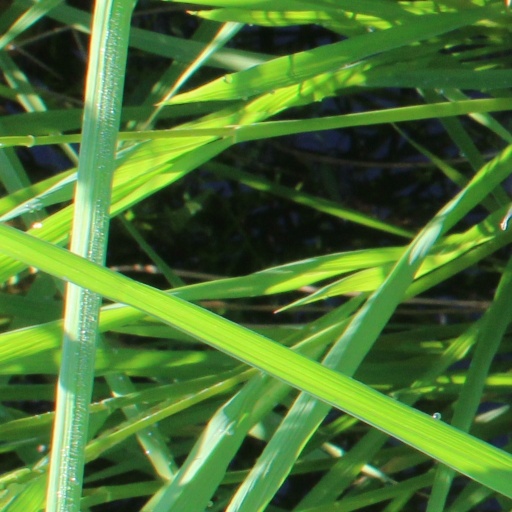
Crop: rice